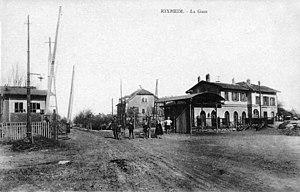
La gare de Rixheim vers 1900.
La gare de Rixheim est une gare ferroviaire française des lignes de Strasbourg-Ville à Saint-Louis et de Lutterbach à Rixheim, située sur le territoire de la commune de Rixheim, dans le département du Haut-Rhin, en région Grand Est.